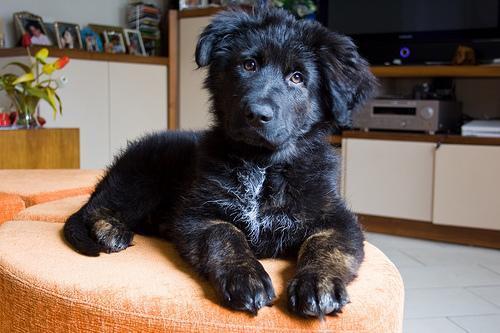
newfoundland